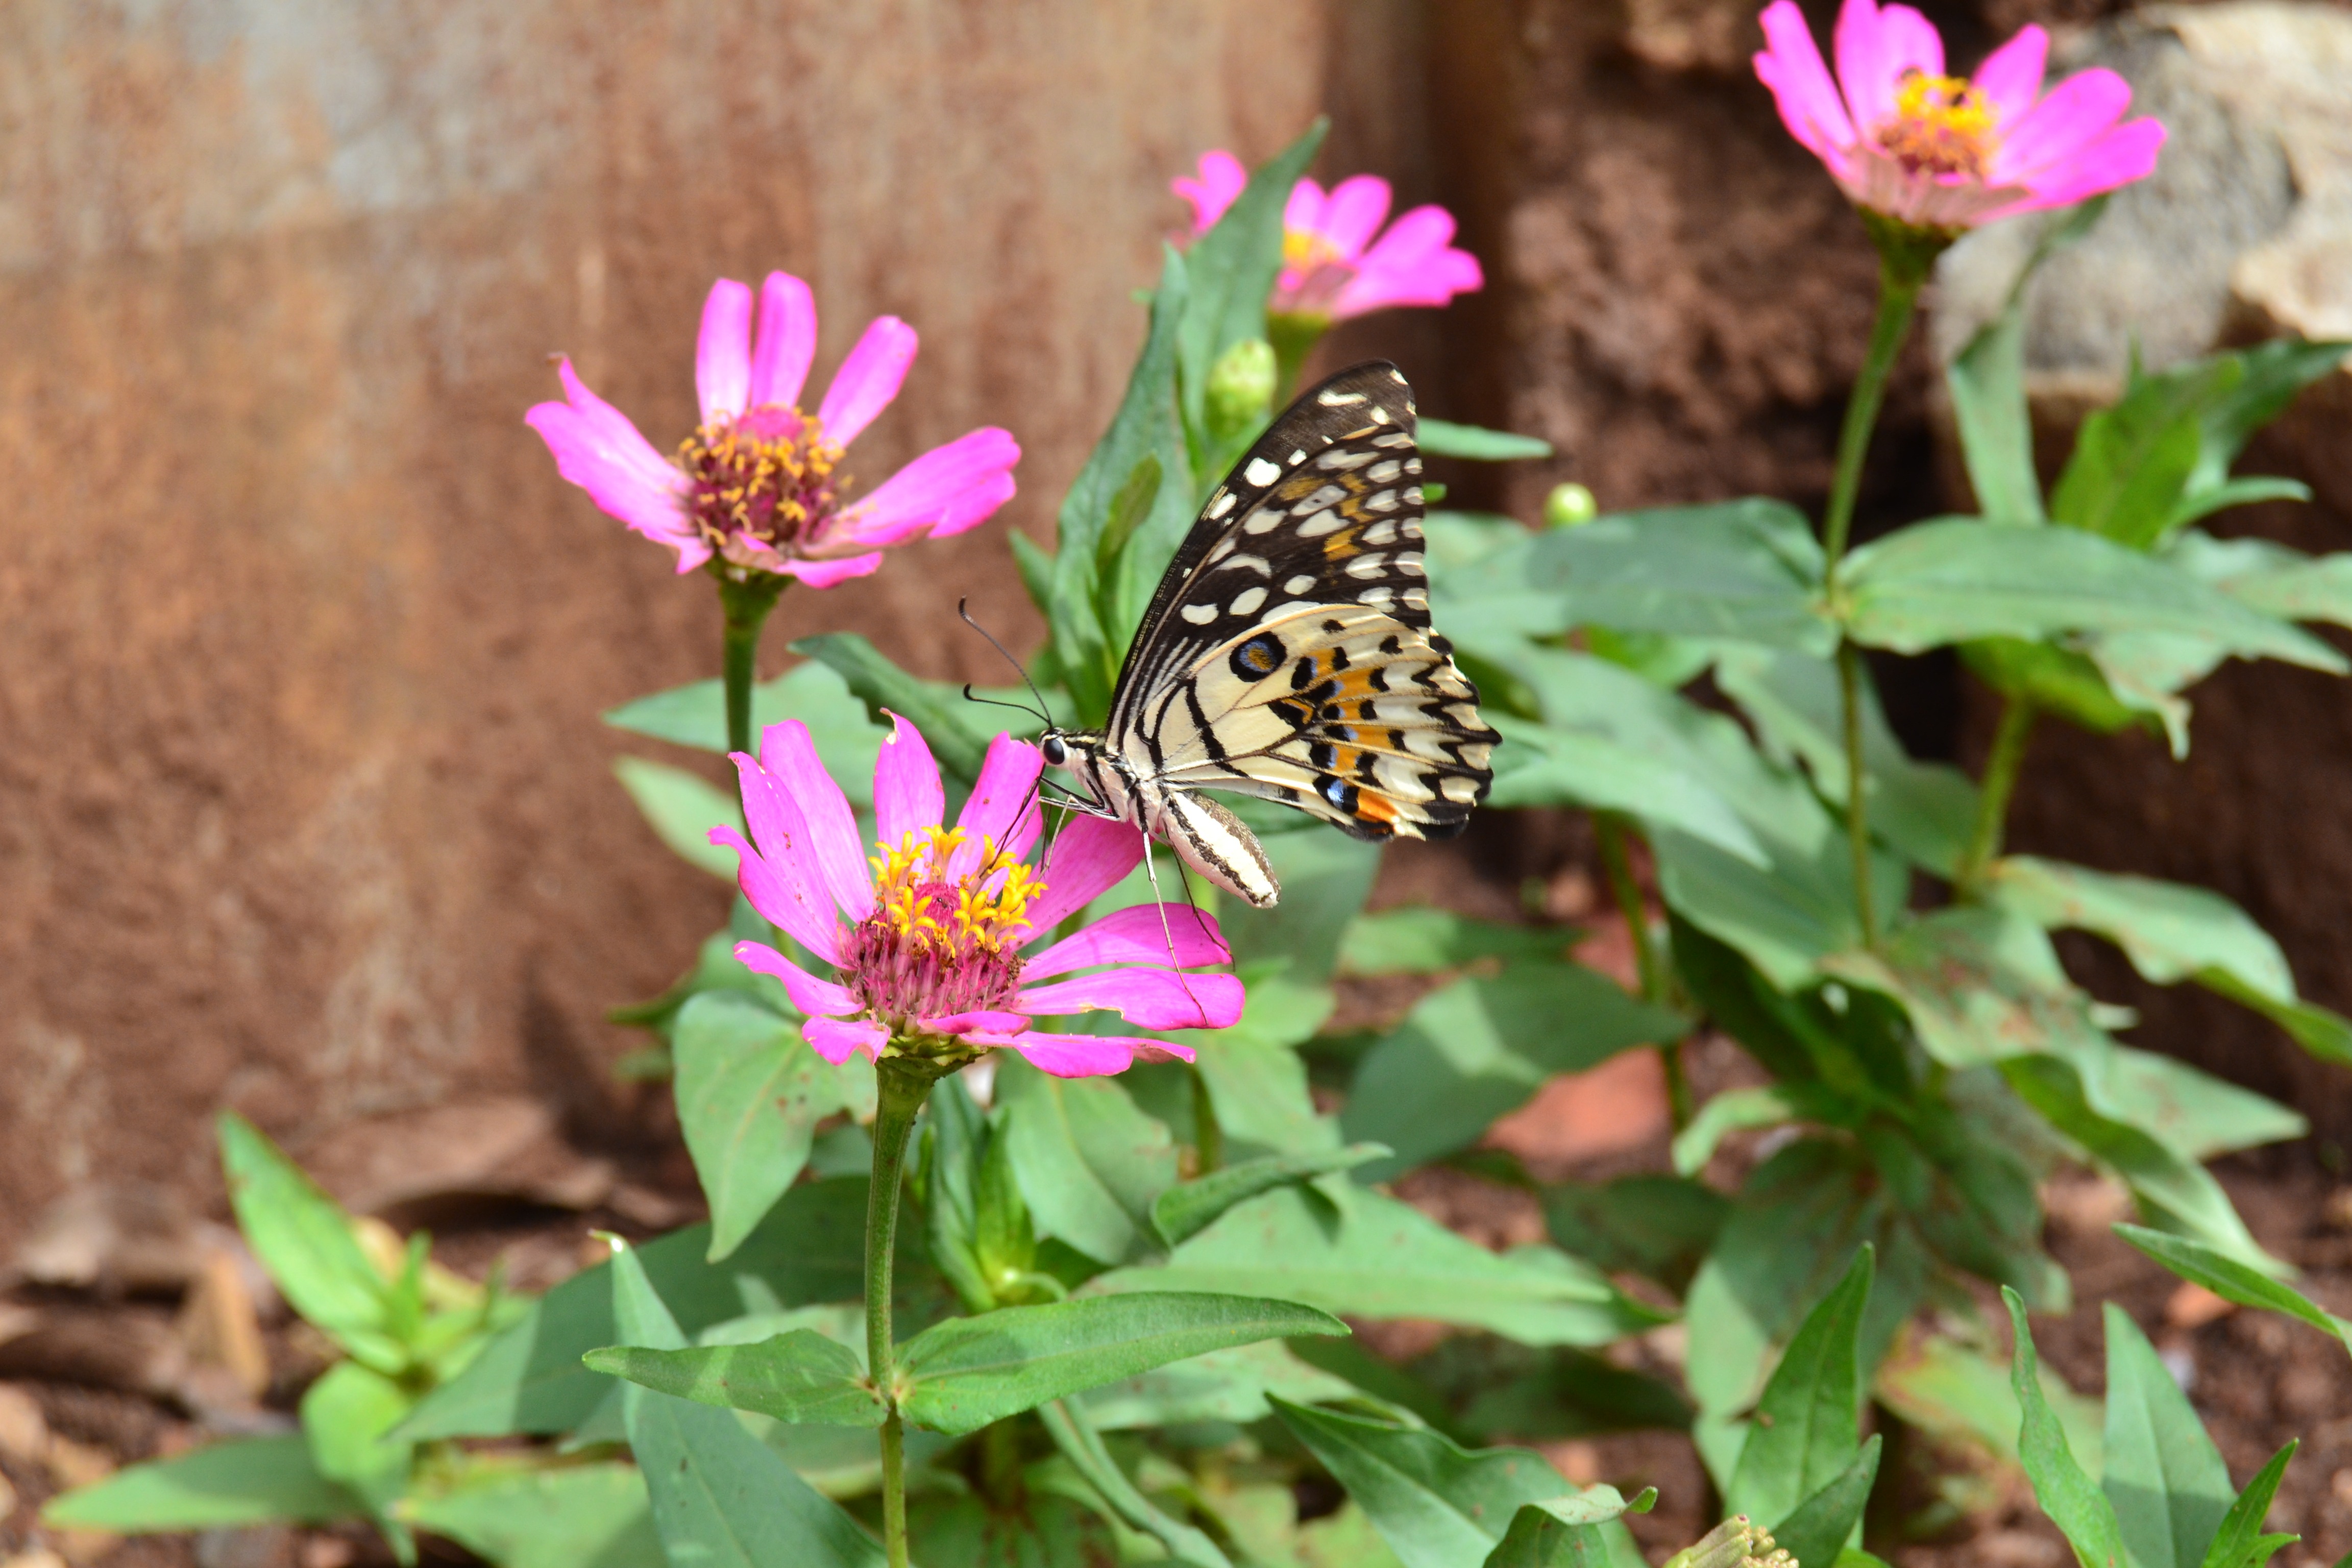
plant, flower, insect, botany, butterfly, colorful, flora, fauna, invertebrate, wildflower, monarch butterfly, nectar, macro photography, peacock butterfly, pollinator, annual plant, moths and butterflies